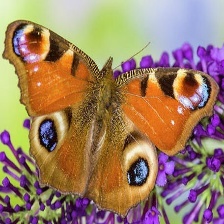
Species: PEACOCK
Butterfly family (ImageNet category): admiral